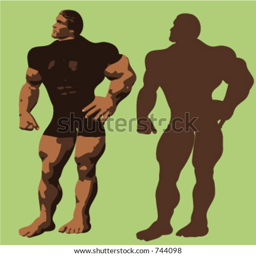
illustration of a muscular man and his silhouette